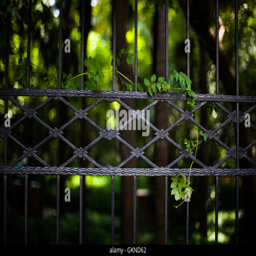
ivy wrapped in the iron gate